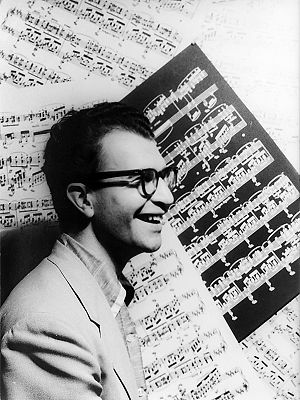
Dave Brubeck
Dave Brubeck fotograferet af Carl Van Vechten den 8. oktober 1954.
"David Warren ""Dave"" Brubeck var en amerikansk jazzpianist og komponist.